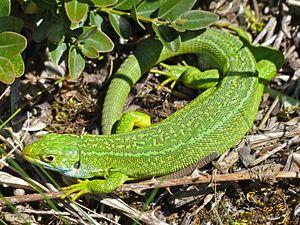
Lacerta bilineata est une espèce de sauriens de la famille des Lacertidae. En français elle est nommée Lézard vert occidental ou Lézard à deux bandes. Dans le sud de la France, l'animal est souvent surnommé Limbert, même si ce nom devrait uniquement s'appliquer au Lézard ocellé.
Le parc naturel régional de la Brenne est un parc naturel régional français, qui est situé dans le département de l'Indre, en région Centre-Val de Loire.